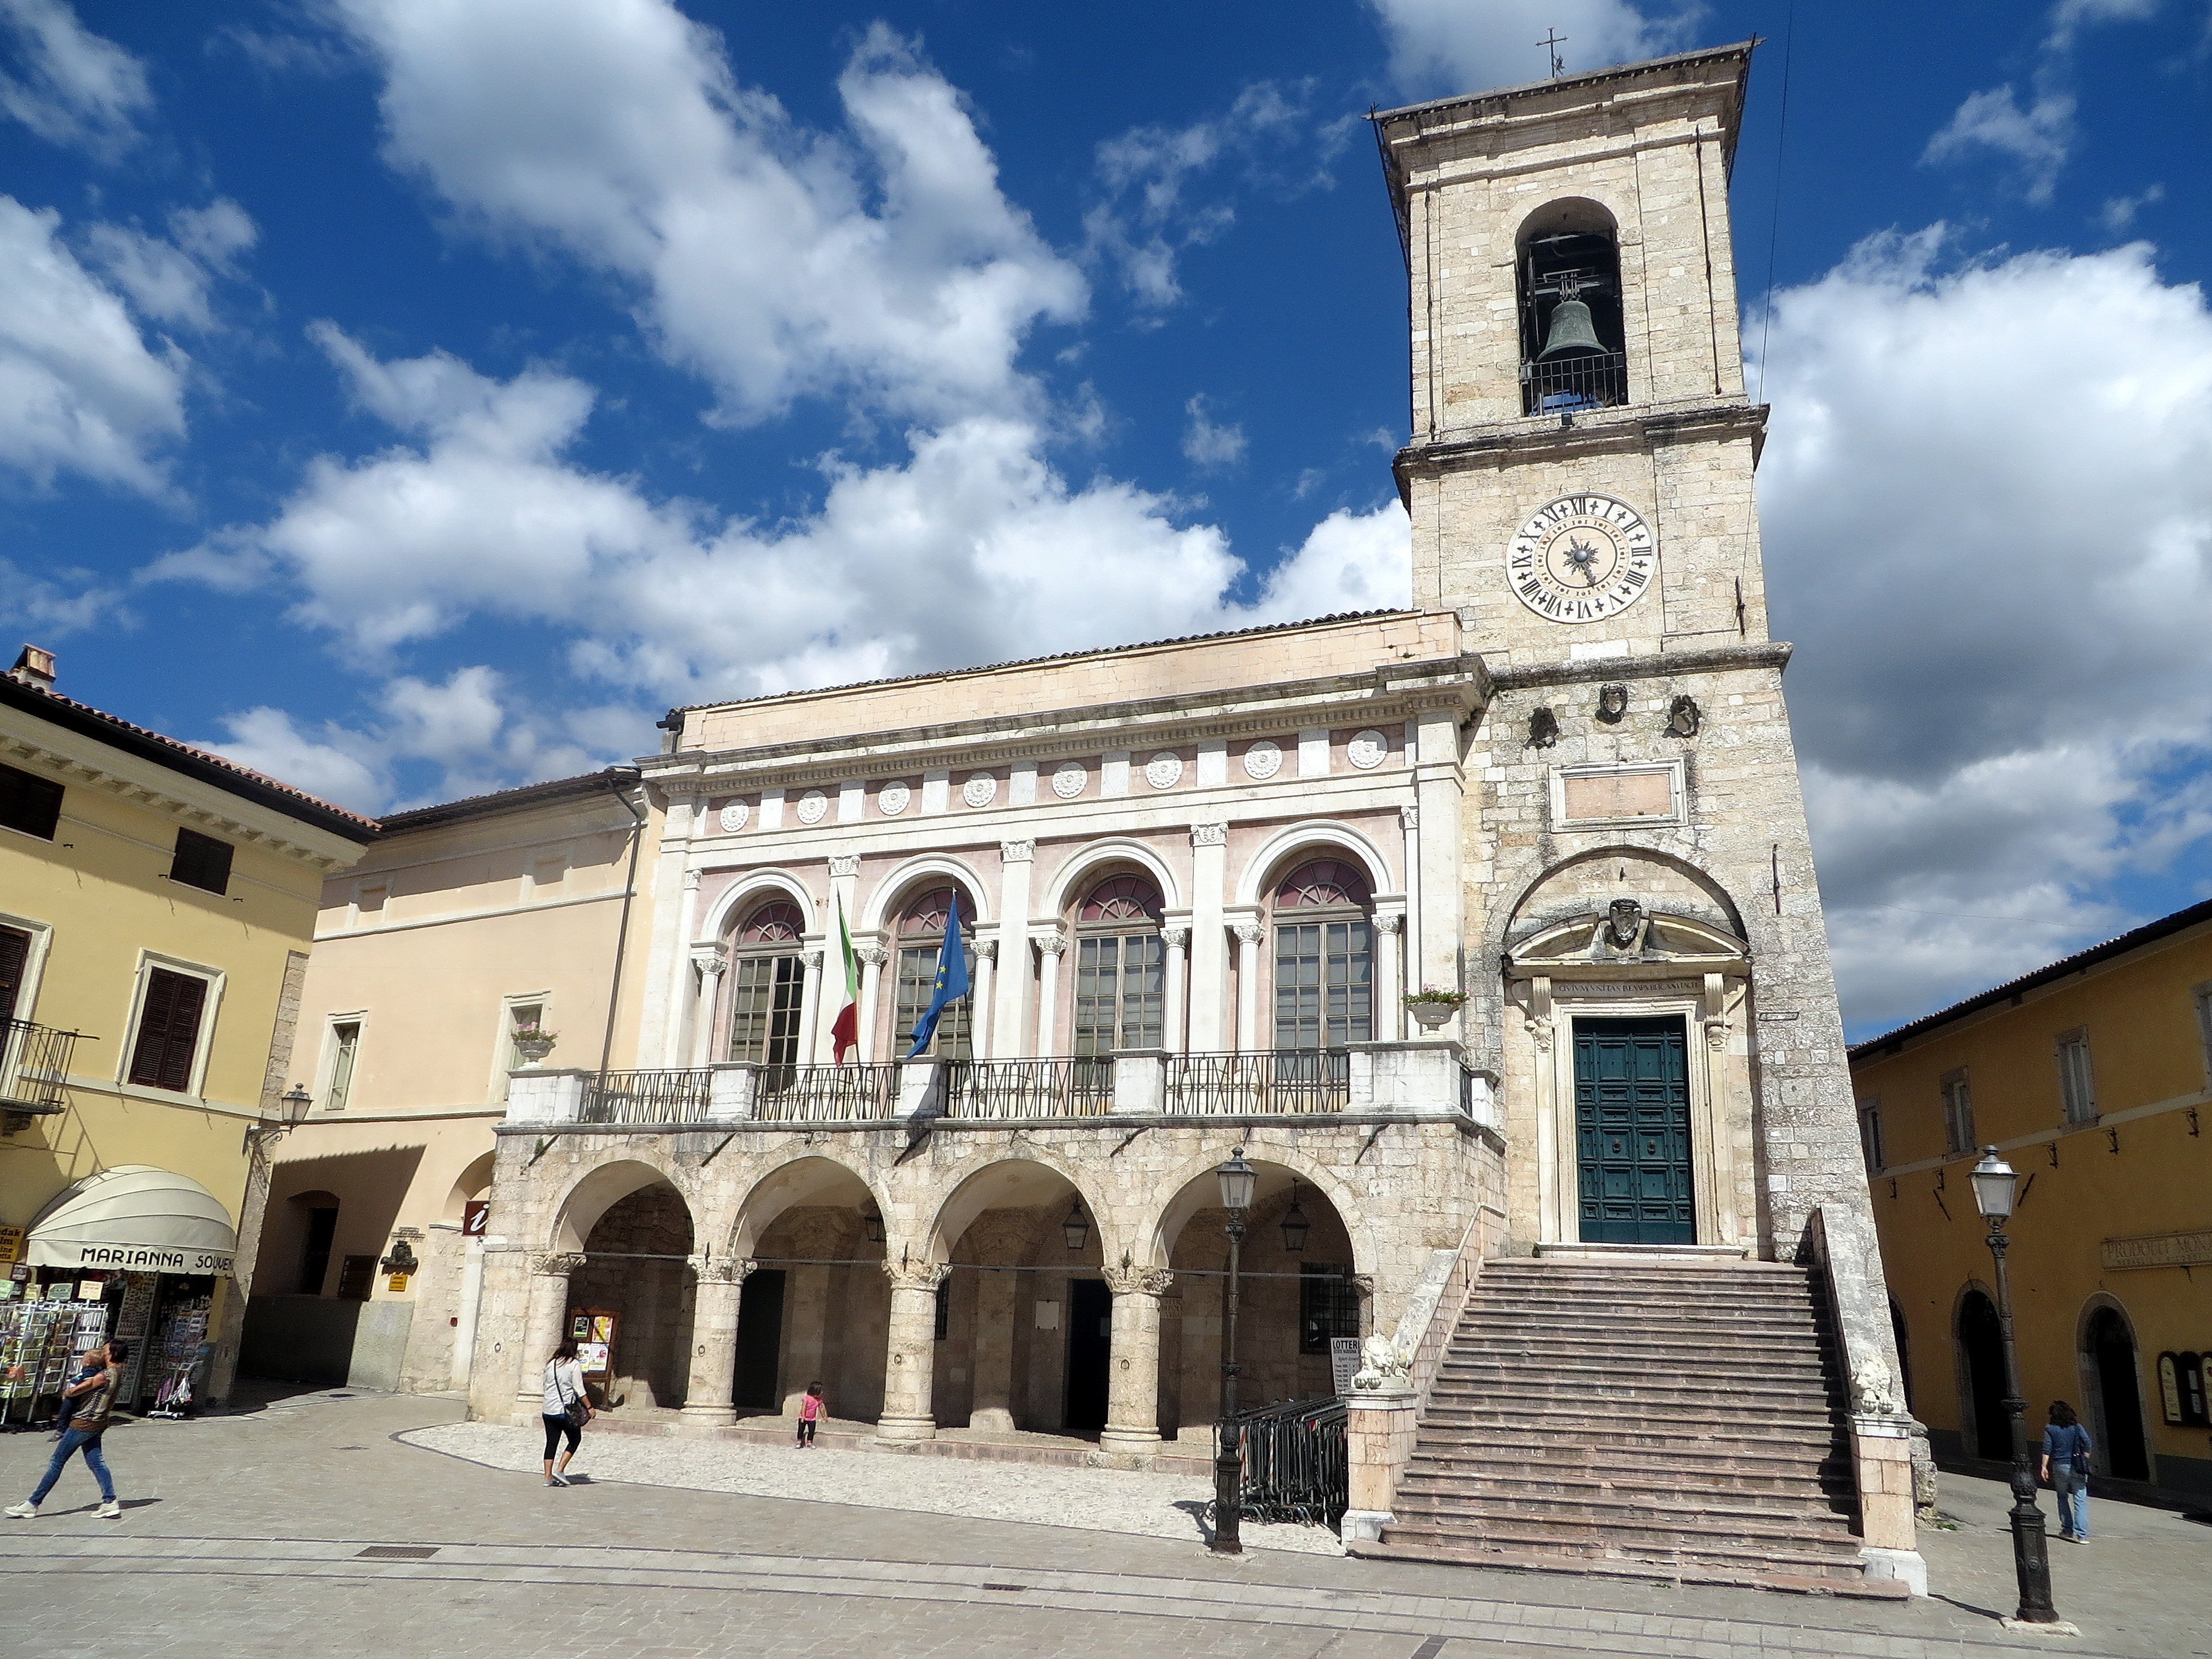
architecture, town, clock, building, travel, tower, square, landmark, italy, facade, church, tourism, place of worship, clock tower, monastery, synagogue, town square, piazza, basilica, clocktower, italian, umbria, norcia, city hall, historic site, ancient history, ancient roman architecture, pre earthquake